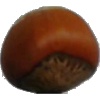
Label: Nut Forest 1